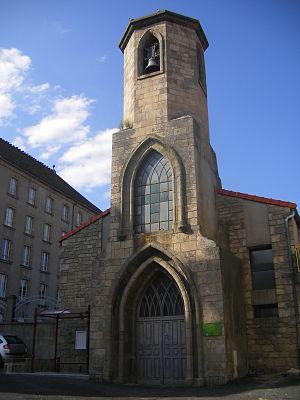
Langogne est une commune française située dans le département de la Lozère, en région Occitanie.